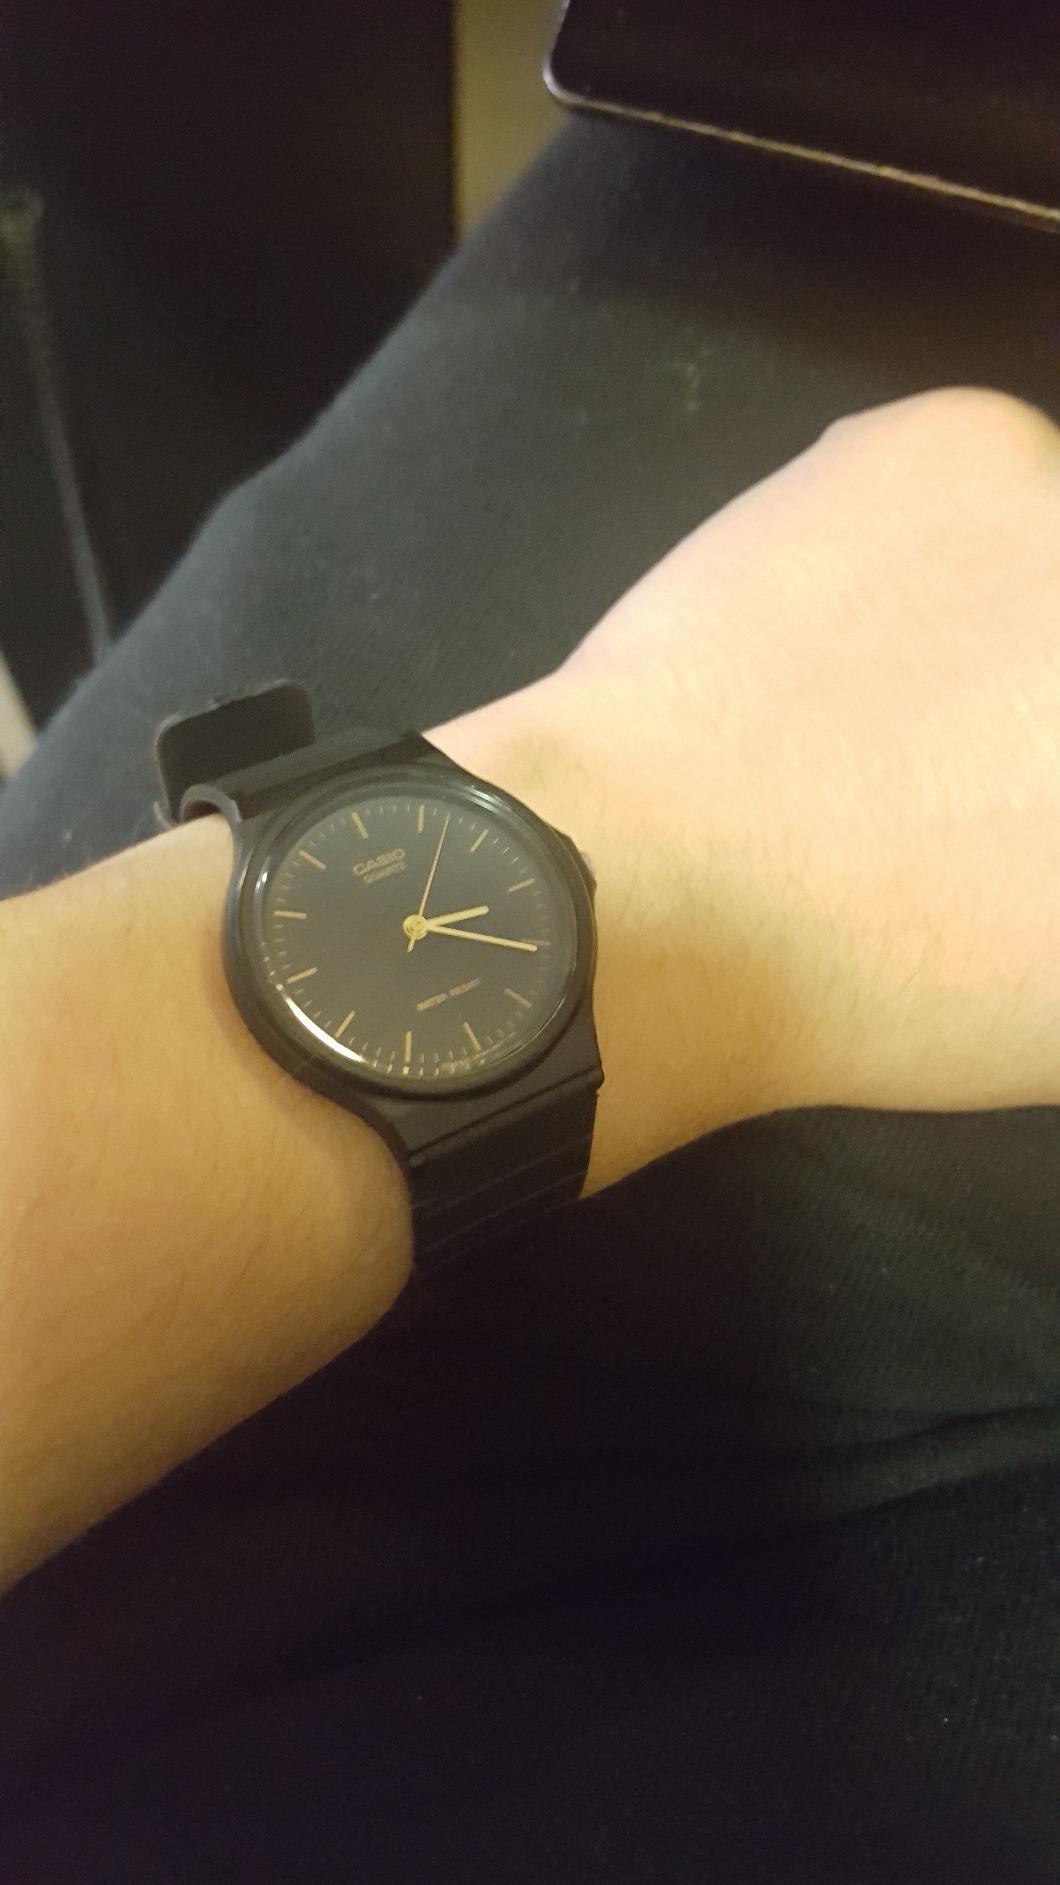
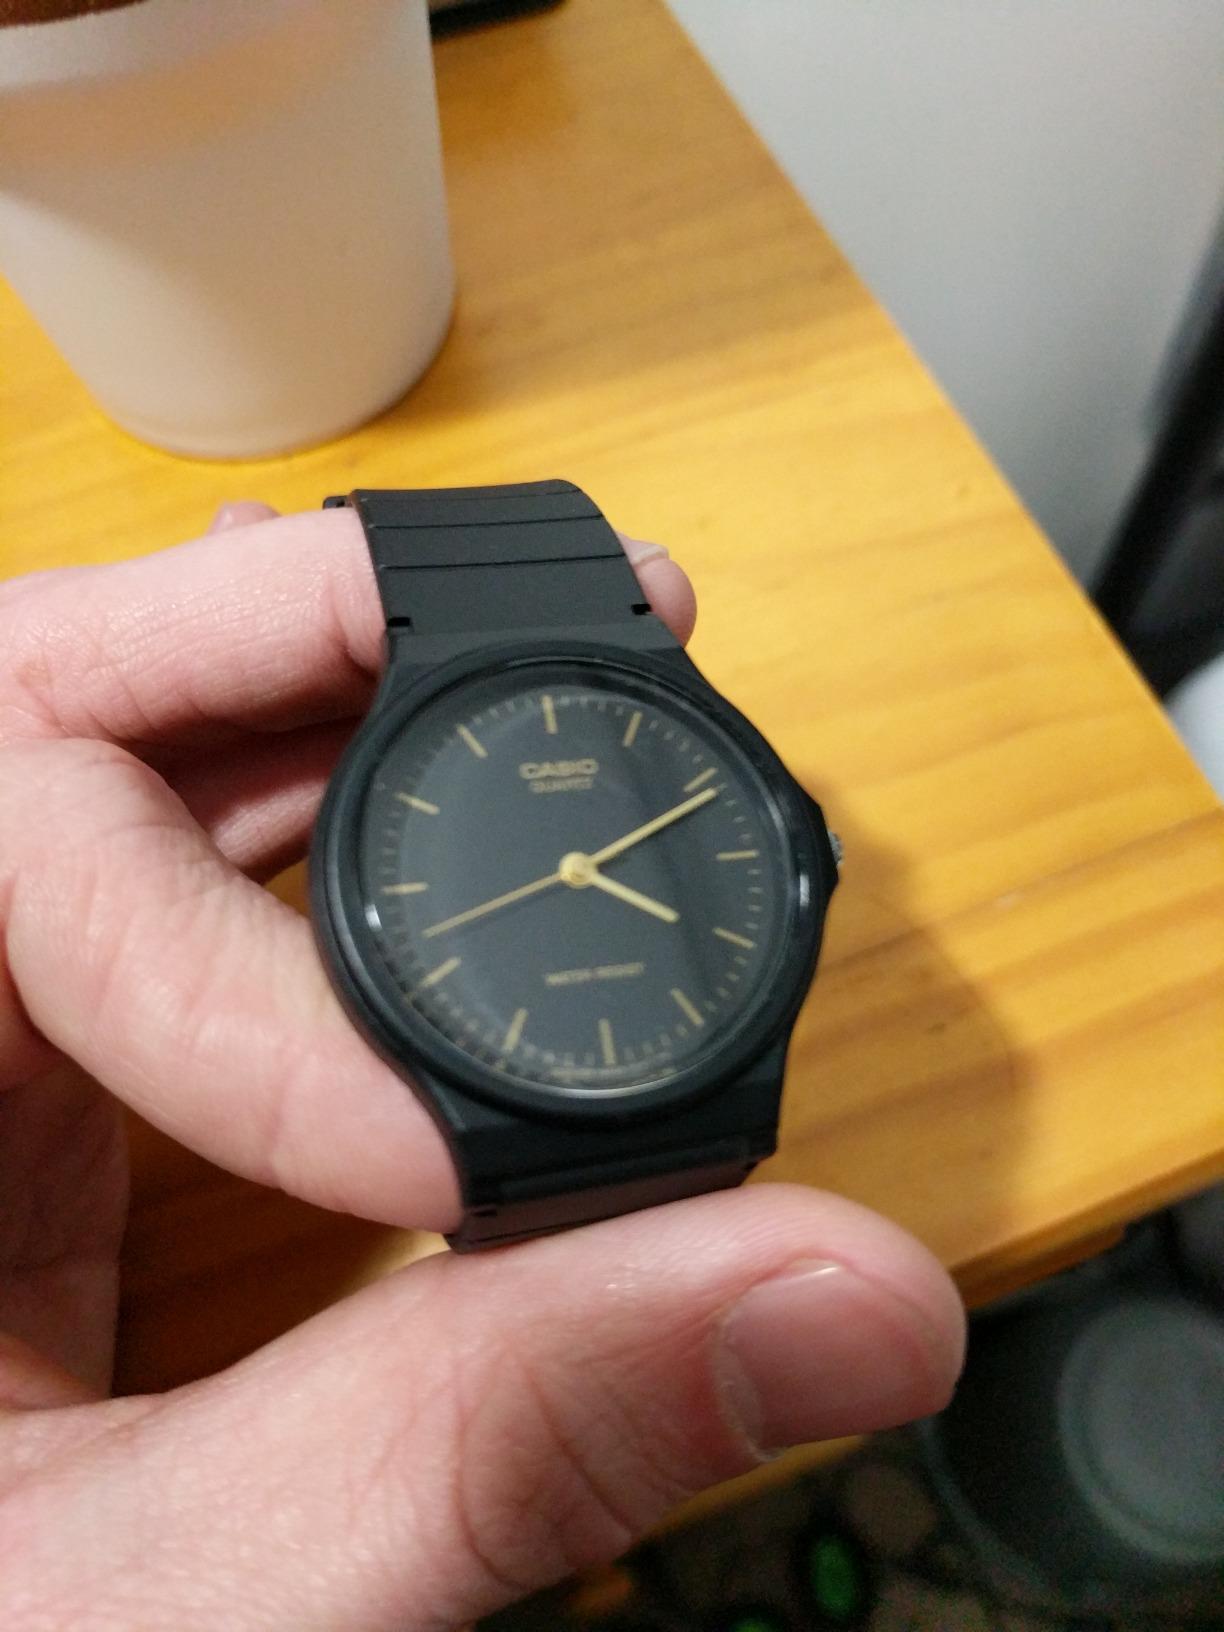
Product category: accessories_watch
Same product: yes